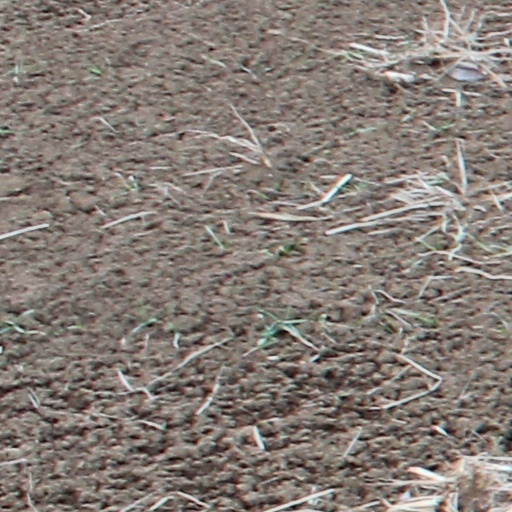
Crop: wheat